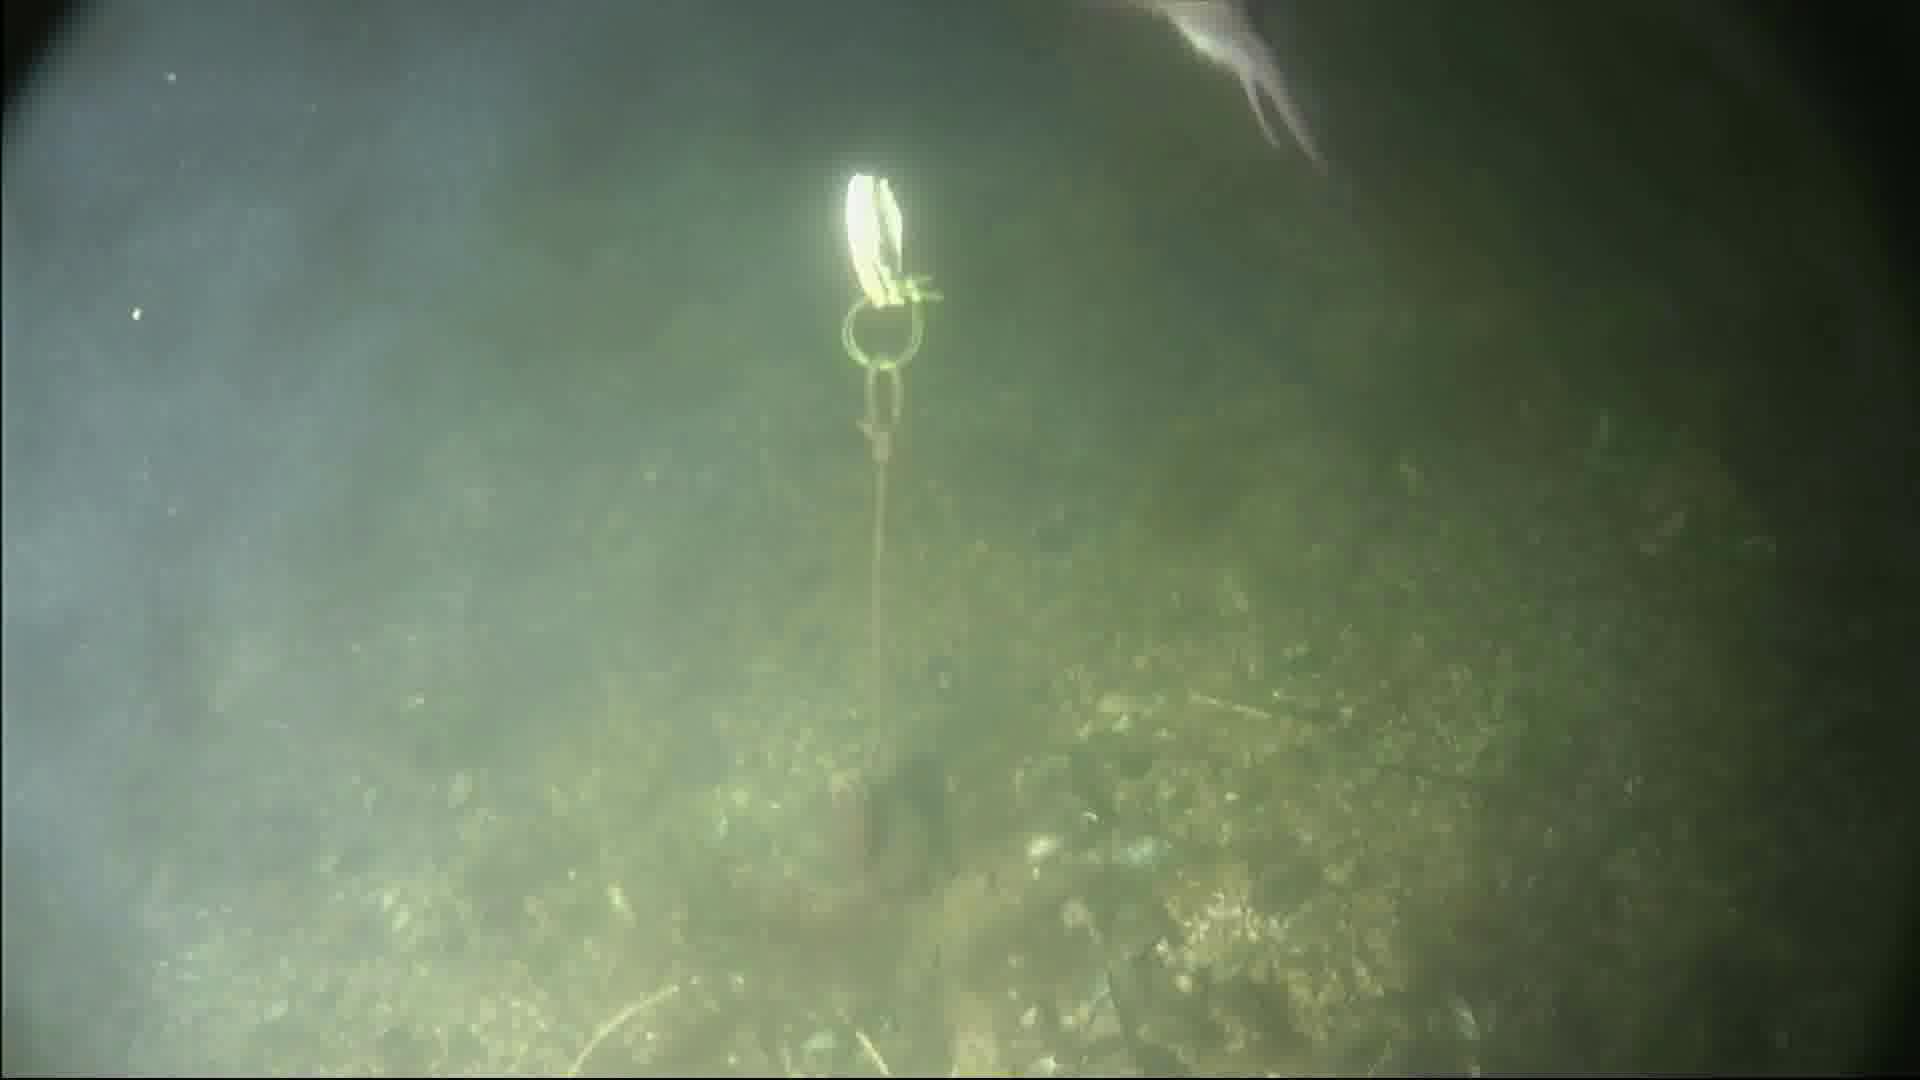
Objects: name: fish
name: crab